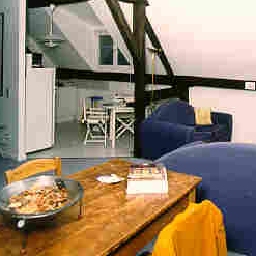
Room type: livingroom